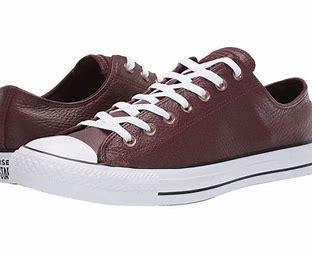
Brand: Converse
Model: Chuck Taylor All Star Ox